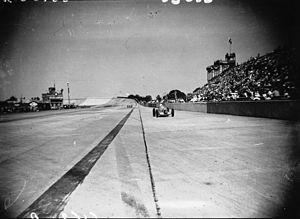
Le Grand Prix automobile de France 1935 est un Grand Prix hors-championnat qui s'est tenu sur l'autodrome de Linas-Montlhéry le 23 juin 1935.
Otto Wilhelm Rudolf Caracciola, dit Rudolf Caracciola, né le 30 janvier 1901 à Remagen dans le royaume de Prusse, sous l'Empire allemand et mort le 28 septembre 1959 à Cassel dans la Hesse, en Allemagne de l'Ouest, est un coureur automobile et moto allemand puis suisse. Il est considéré comme l'un des plus grands pilotes de Grands Prix d'avant-guerre et reconnu pour son perfectionnisme. Son record de victoires au Grand Prix d'Allemagne est toujours inégalé en 2020.